University of New Brunswick

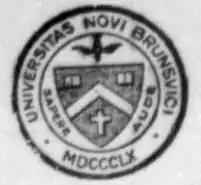
The University of New Brunswick crest, as seen from a 1927 newspaper

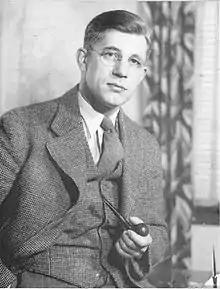
Albert William Trueman (1948–1953)

The University of New Brunswick has two sports teams, one for each campus. UNB Fredericton's team is called the UNB Reds, and UNB Saint John's team is called the UNB Saint John Seawolves. The Reds varsity teams primarily participate in Atlantic University Sport (AUS) and U Sports. The Saint John Seawolves varsity teams primarily participate in the Atlantic Collegiate Athletic Association (ACAA) and the Canadian Collegiate Athletic Association. There are teams for cross country, curling, basketball, hockey, soccer, swimming, track and field, and volleyball. Out of these sports, there are additional teams for the Saint John Seawolves for basketball, soccer, and volleyball. Men's and women's track & field and cross country were added as a varsity sport for 2010–2011; this is a joint Fredericton/Saint John Campus program.